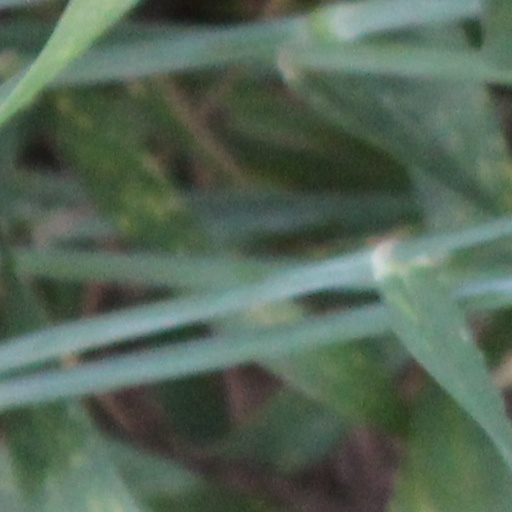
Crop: wheat